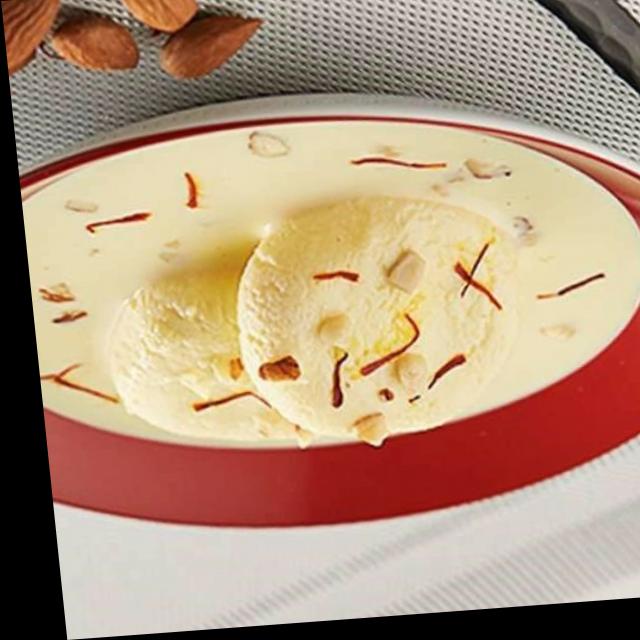
Dish: ras_malai